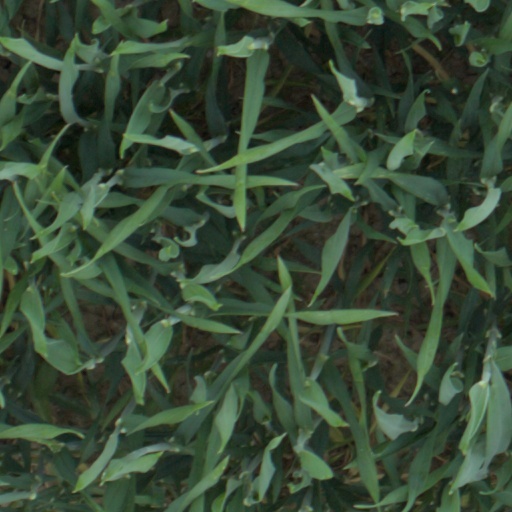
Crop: wheat